Meta Glass

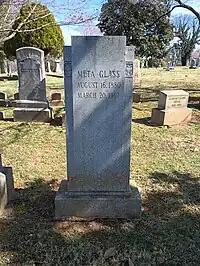
Glass' gravestone at Spring Hill Cemetery, Lynchburg.

Glass spent her final years in a nursing home in Charlottesville, Virginia. In 1967, Glass died in Charlottesville, Virginia at the age of 86. Glass is buried with other family members in Lynchburg's Spring Hill Cemetery.